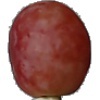
Label: Grape Pink 1